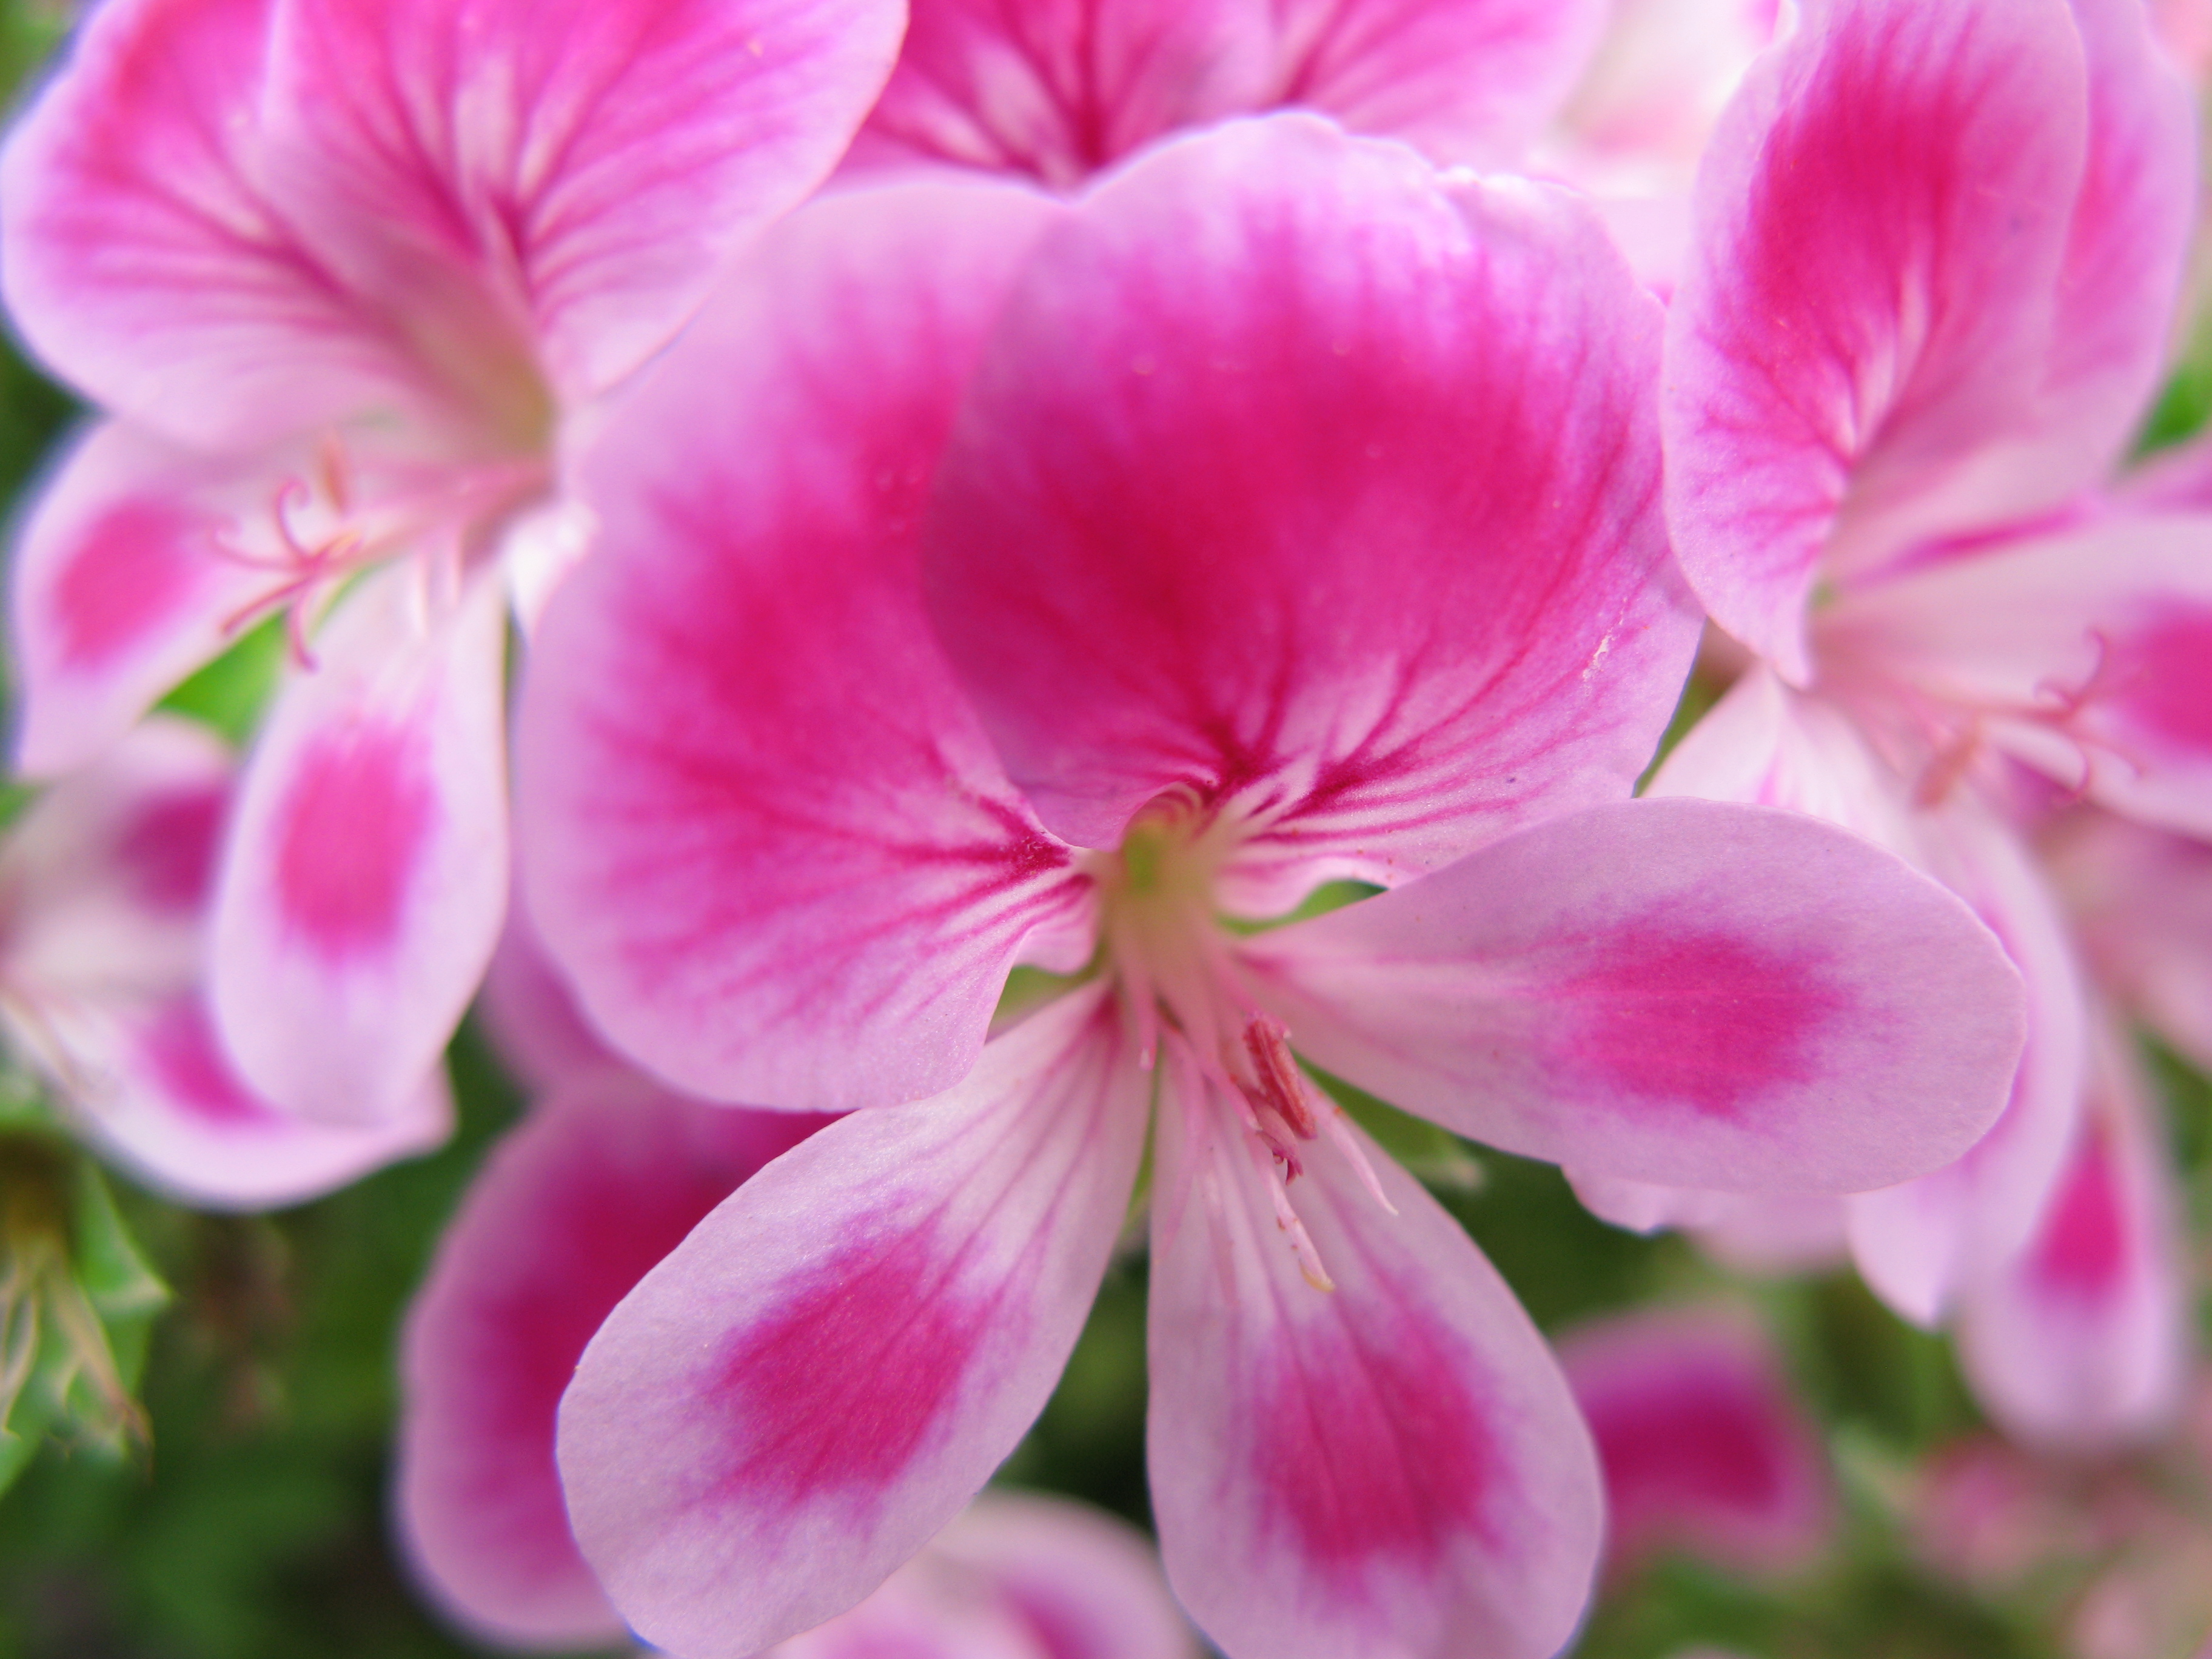
blossom, plant, flower, petal, high, pink, flora, geranium, shrub, hires, hi, res, g7, themacrogroup, pelargonium, regal, macro photography, flowering plant, geraniaceae, land plant, geraniales